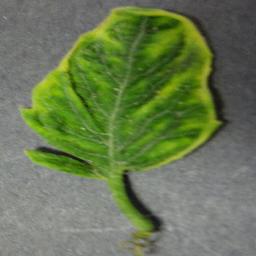
Label: Tomato___Tomato_Yellow_Leaf_Curl_Virus